Saint Paul Central High School

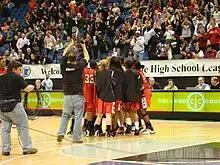
The 2007–08 girls basketball team storms the court in celebration of their class AAAA state championship.

In the 2022 baseball season, the Central high school varsity boys baseball team ended their season in First within the Saint Paul conference. Not only did they place first, the team completely swept the competition, being the first to do so in at least 15 years.